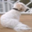
Label: dog